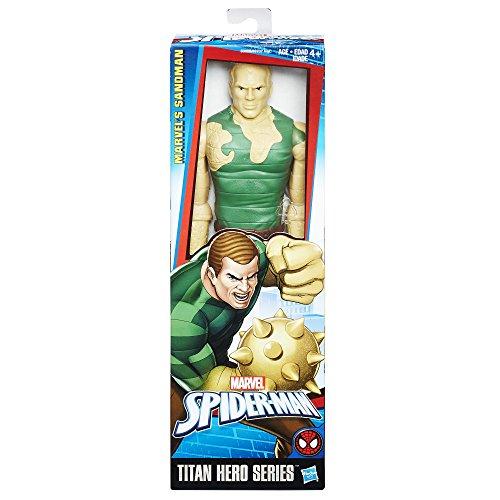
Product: Marvel Spider-Man Titan Hero Series Villains Sandman Figure
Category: Toys & Games | Toy Figures & Playsets | Action Figures
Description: Includes Sandman figure.
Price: $11.35
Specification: ProductDimensions:2x4x12inches|ItemWeight:9.1ounces|ShippingWeight:9.9ounces(Viewshippingratesandpolicies)|ASIN:B01ISY5NOM|Itemmodelnumber:B9707|Manufacturerrecommendedage:4yearsandup